Long Creek (Saskatchewan)

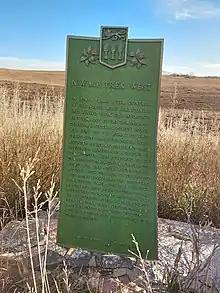
A plaque along Long Creek and Highway 35 commemorating the North-West Mounted Police and their March West in 1874

In 1873, the Boundary Commission set out from Pembina, Dakota Territory to survey the Canada–United States border. The route used by the commission followed several rivers near the border, including Long Creek. In 1874, the North-West Mounted Police followed the same route along Long Creek on their March West to deal with the Cypress Hills Massacre.